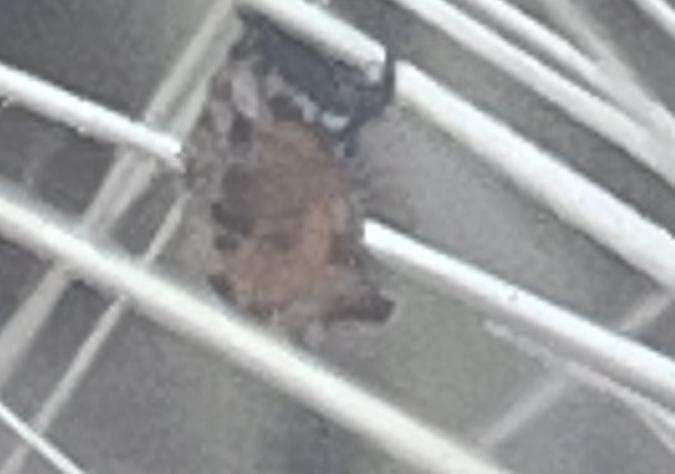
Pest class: predators